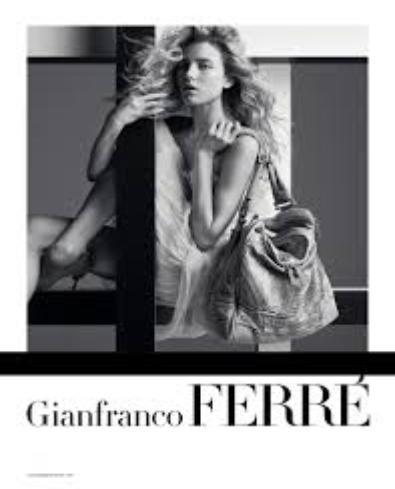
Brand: Gianfranco Ferre
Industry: Necessities